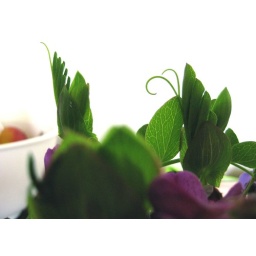
Fuzzy outline of fruit bowl in the background...